East Lansing, Michigan

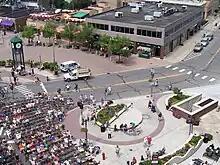
The Great Lakes Folk Festival in East Lansing's Ann Street Plaza

The city has several neighborhoods of detached, single-family houses within a mile of the Michigan State University campus. Under a 2004 city zoning ordinance, several of those neighborhoods have used a petition process to establish zones that prohibit or severely restrict renting. The net size of the area where renting is prohibited has increased since 2004.